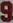
Number: 9